Amundsen–Scott South Pole Station

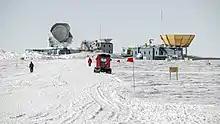
The Dark Sector (where the use of radios is forbidden), viewed from the main station. South Pole Telescope (left), Dark Sector Laboratory with BICEP3 (center background), Martin A. Pomerantz Observatory with the Keck Array (right). The station's runway runs from left to right in the foreground.

The station was moved in 1975 to the newly constructed Buckminster Fuller geodesic dome wide by high, with steel archways. One served as the entry to the dome and it had a transverse arch that contained modular buildings for the station's maintenance, fuel bladders, power plant, snow melter, equipment and vehicles. Individual buildings within the dome contained the dorms, galley, recreational center, post office and labs for monitoring the upper and lower atmosphere and numerous other complex projects in astronomy and astrophysics. The station also included the Skylab, a box-shaped tower slightly taller than the dome. Skylab was connected to the Dome by a tunnel. The Skylab housed atmospheric sensor equipment and later a music room.